Zhengzhou East railway station

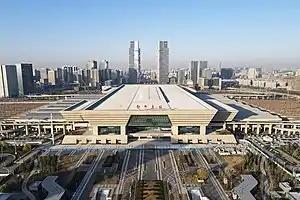

The Zhengzhoudong (Zhengzhou East) railway station is a railway station for high-speed trains in Zhengzhou, Henan, China. It is located approximately 3 km southeast of the Zhengdong New Area CBD. On the junction of the North-South Beijing–Guangzhou high-speed railway and the East-West Xuzhou–Lanzhou high-speed railway, it is one of the largest passenger railway stations in China.